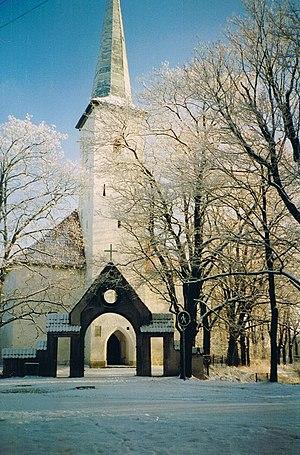
La commune de Jõhvi est une Commune rurale située dans le comté de Viru-Est au nord de l'Estonie. Elle a 12251 habitantset sa superficie est de 124 km².
Jõhvi est le chef-lieu de la région du Virumaa oriental, située à l'extrême est de l'Estonie le long de la frontière avec la Russie. La Ville de Jõhvi est le centre de la Commune de Jõhvi et elle est à une cinquantaine de kilomètres de la frontière russe.